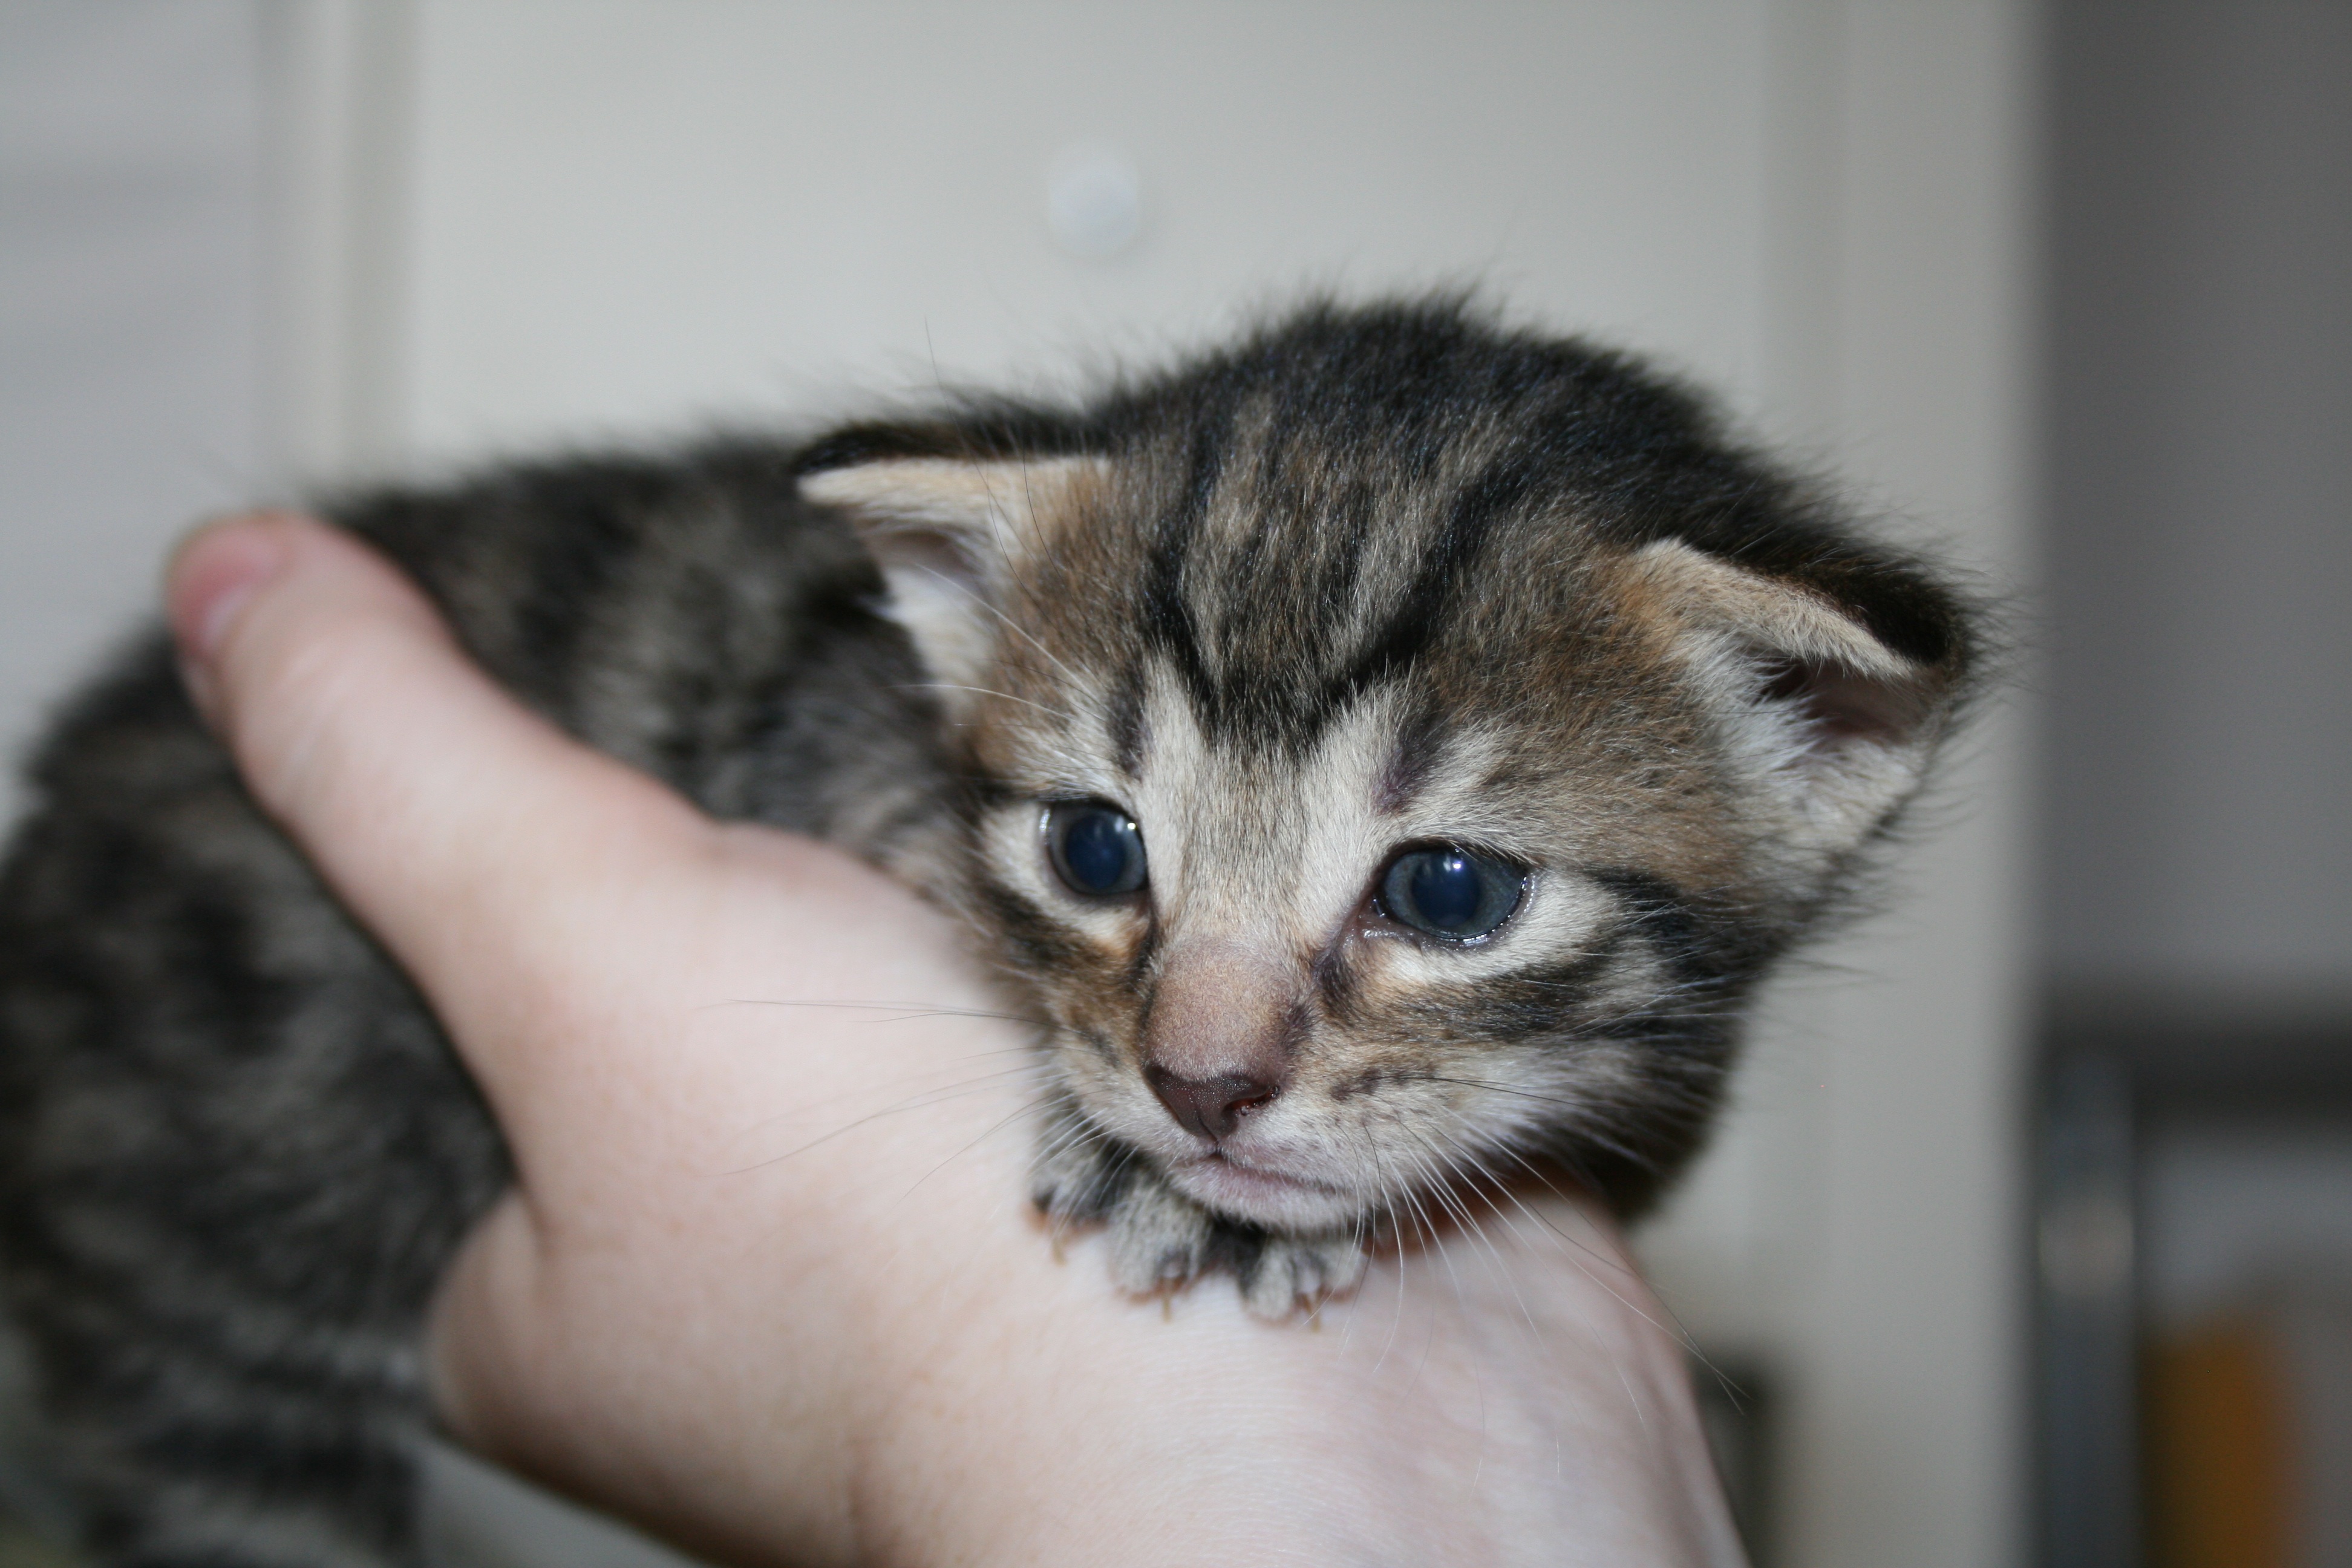
sweet, puppy, animal, male, pet, fur, portrait, kitten, cat, mammal, contrast, close, baby, close up, face, whiskers, adidas, vertebrate, mainecoon, attention, domestic cat, animal portrait, head drawing, mackerel, cat face, graceful, cat's eyes, cat portrait, beard hair, felidae, cat baby, small cat, small to medium sized cats, cat like mammal, american shorthair